Culture of Brazil

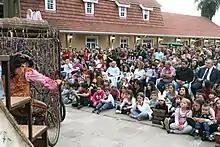
Brazilians, in a children's presentation, in Canela.

Music is one of the most instantly recognizable elements of Brazilian culture. Many different genres and styles have emerged in Brazil, such as samba, pagode, sertanejo, brega, bossa nova, MPB, frevo, forró, maracatu and axé.